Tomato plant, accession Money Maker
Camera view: horizontal (90 deg, fisheye); turntable rotation: 0 degrees
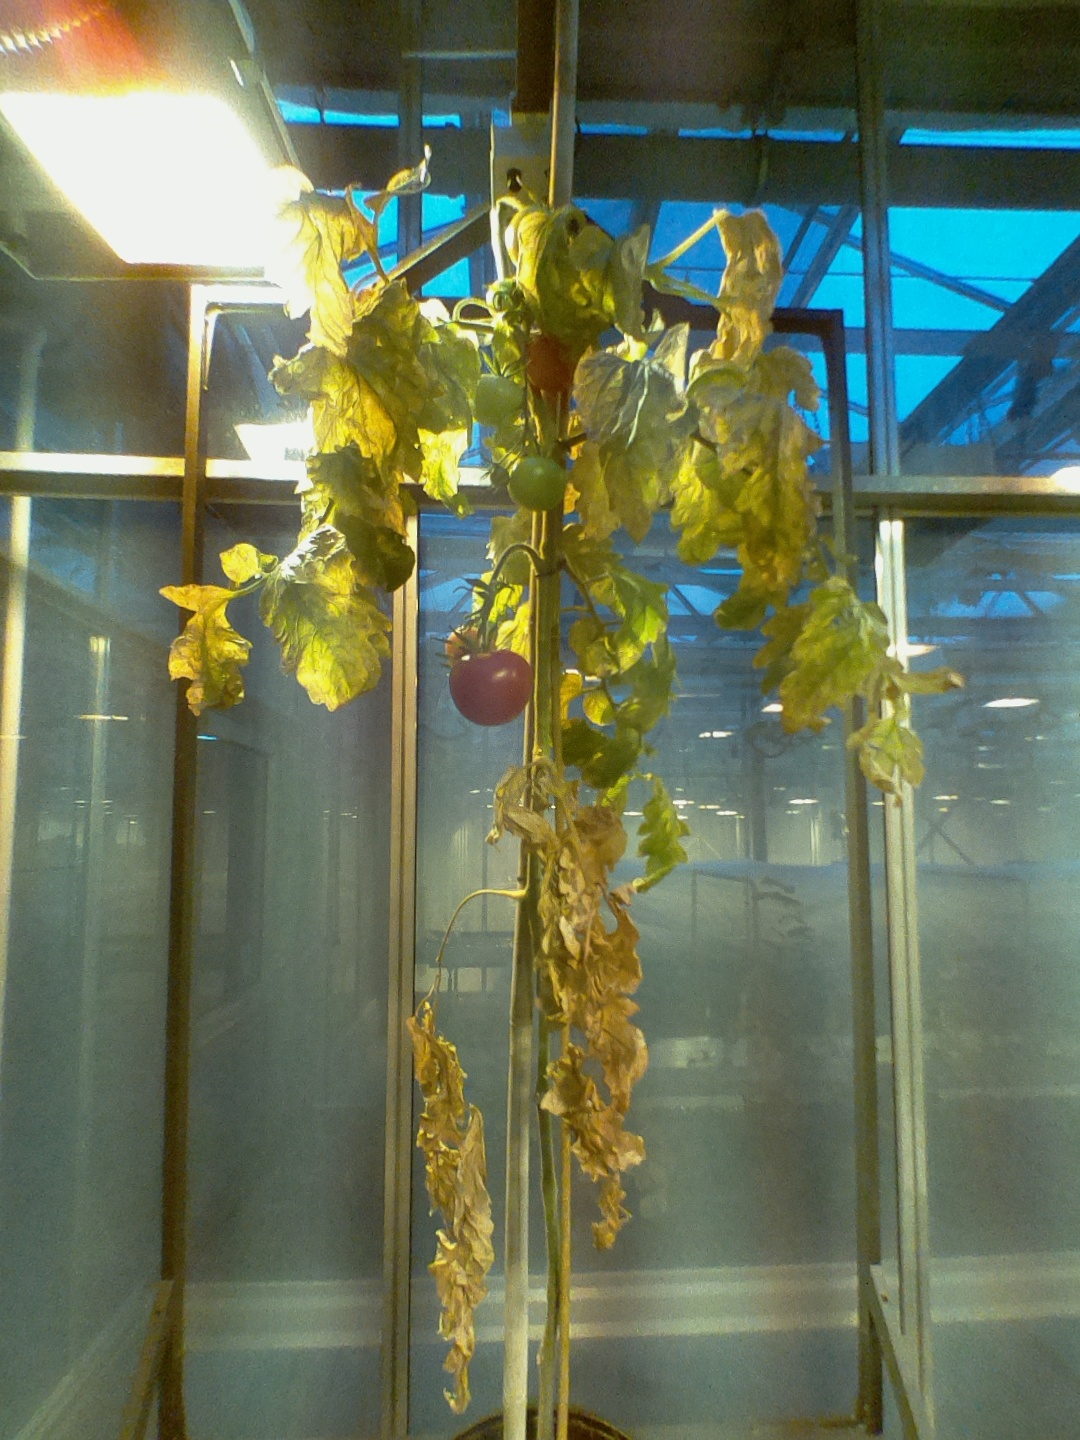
BBCH growth stage 85: 50%-60% of fruits show typical fully ripe color